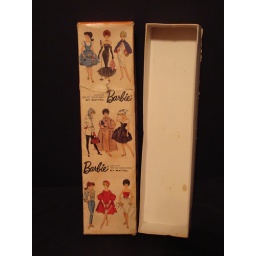
Unusual box from 1962...unusual in the fact that it is very thin paper and its folded........